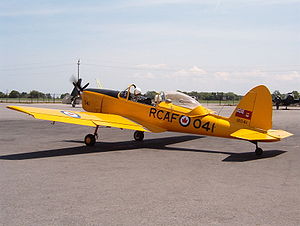
DHC-1 Chipmunk / Design og udvikling
RCAF DHC-1B-2-S5 Chipmunk med den Canadiske 'boble' hood ved et airshow
de Havilland Canada DHC-1 Chipmunk er et tandem, to-sædet, enmotors militært træningsfly, som blev det primære skolefly for Flyvevåbnet, Royal Air Force og mange andre luftvåben i årene efter anden verdenskrig. Chipmunk var de Havilland Canada's første efterkrigsprojekt.